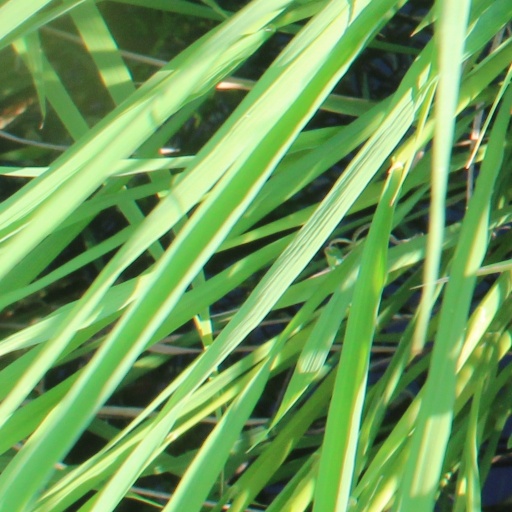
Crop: rice